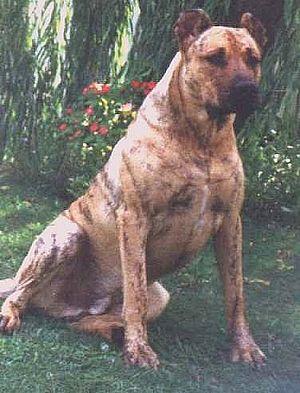
Le cimarron uruguayen est une race de chiens originaire d'Uruguay. Issue des chiens perdus des Conquistadors et retournés à l'état sauvage, le cimarron uruguayen a été domestiqué puis utilisé traditionnellement par les Urugayens comme chien d'utilité polyvalent. Très populaire dans son pays d'origine, la race est rare dans le reste du monde.